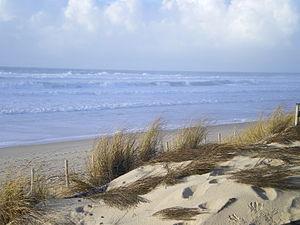
l'océan Atlantique vu depuis la dune à Carcans plage.
Carcans est une commune du Sud-Ouest de la France, dans le département de la Gironde, en région Nouvelle-Aquitaine.